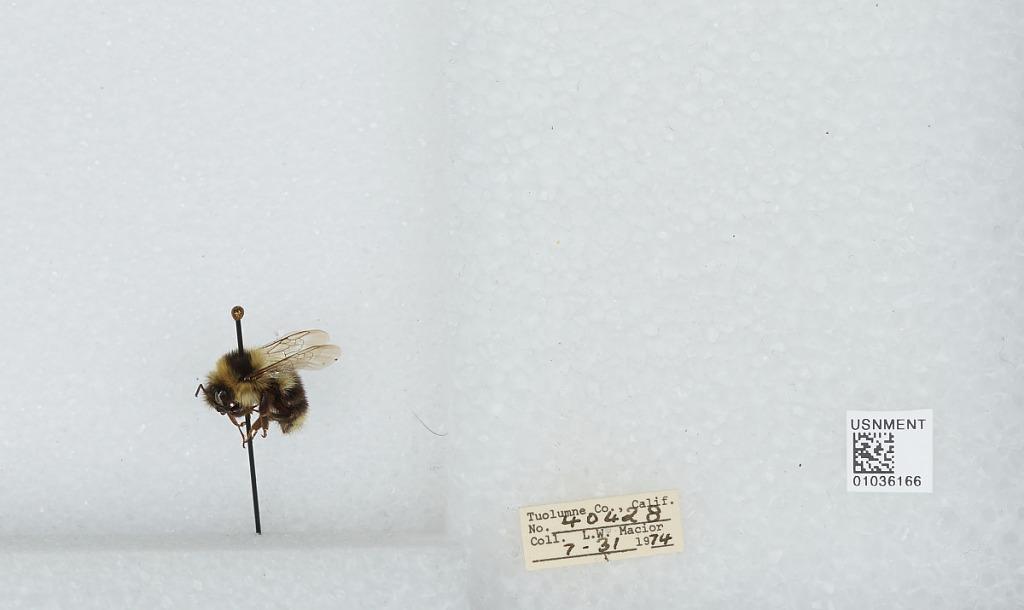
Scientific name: Bombus (Cullumanobombus) rufocinctus Cresson
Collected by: L. Macior
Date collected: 1974-7-31
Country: United States
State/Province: California
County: Tuolumne
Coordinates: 38.02, -119.93